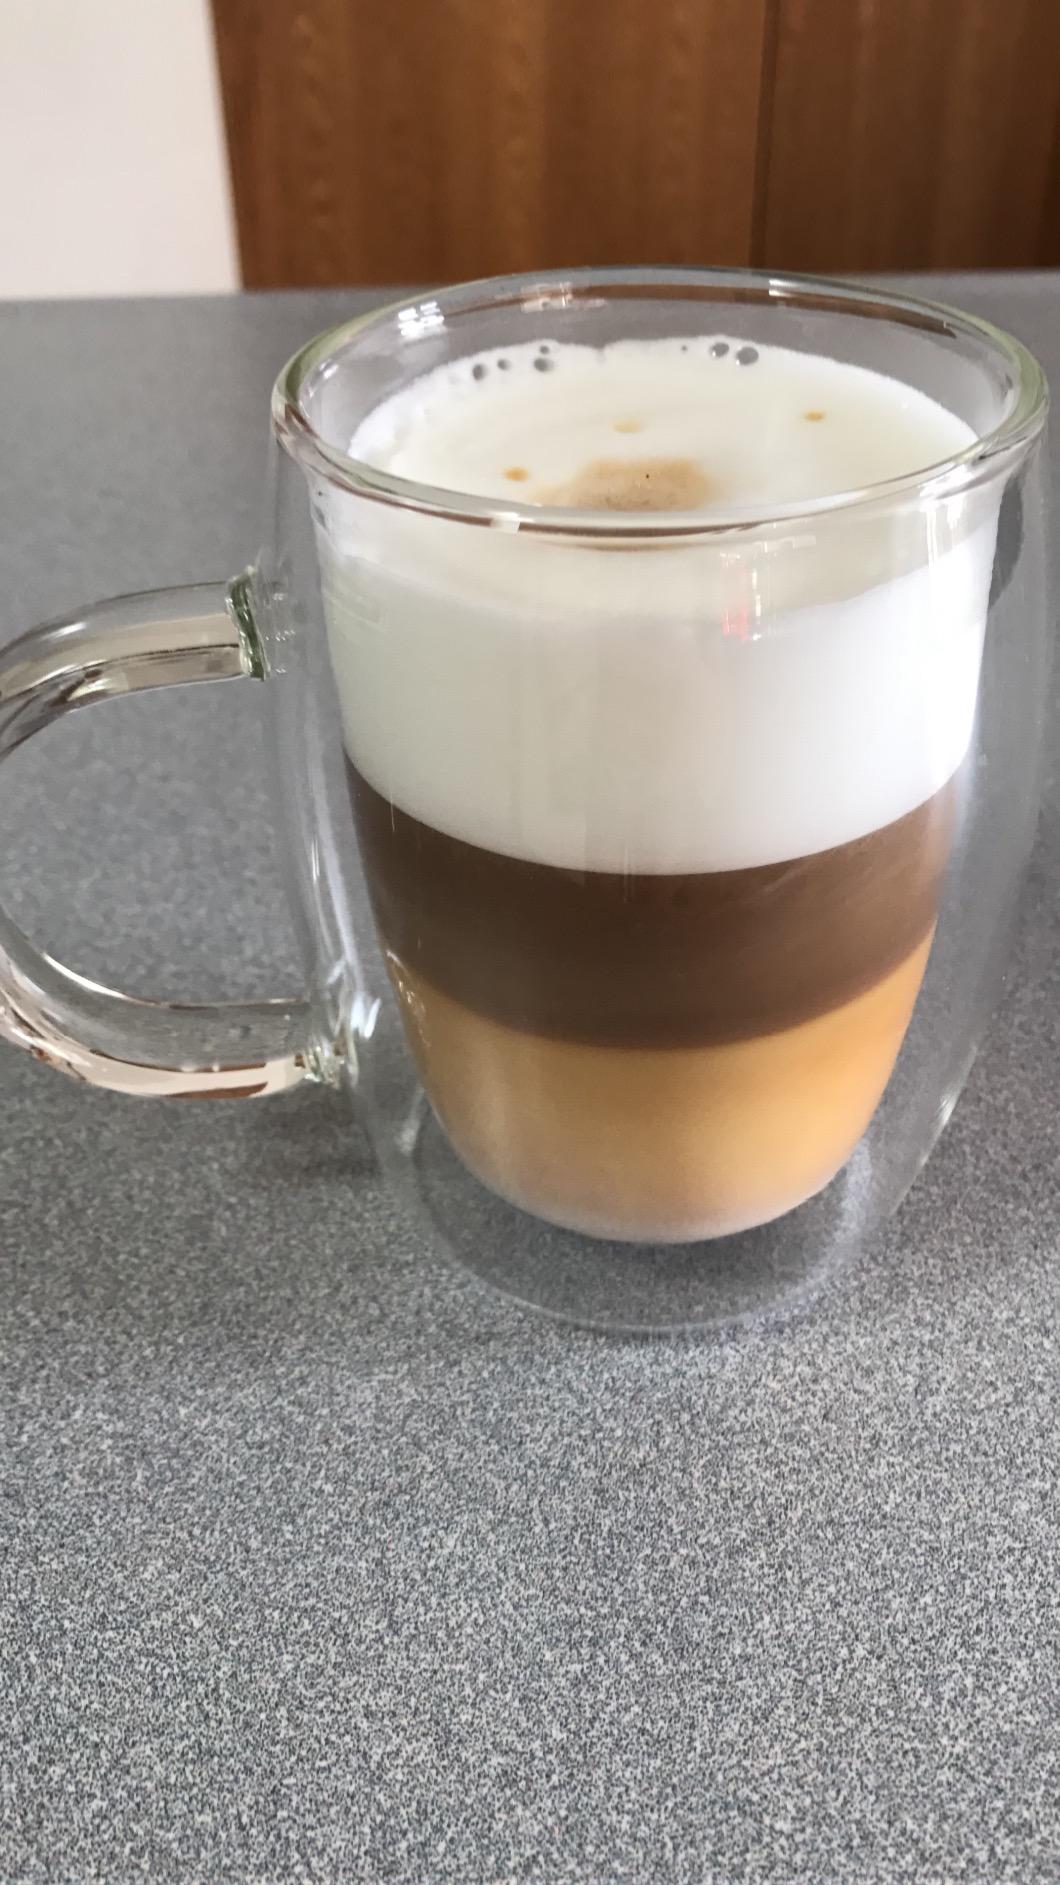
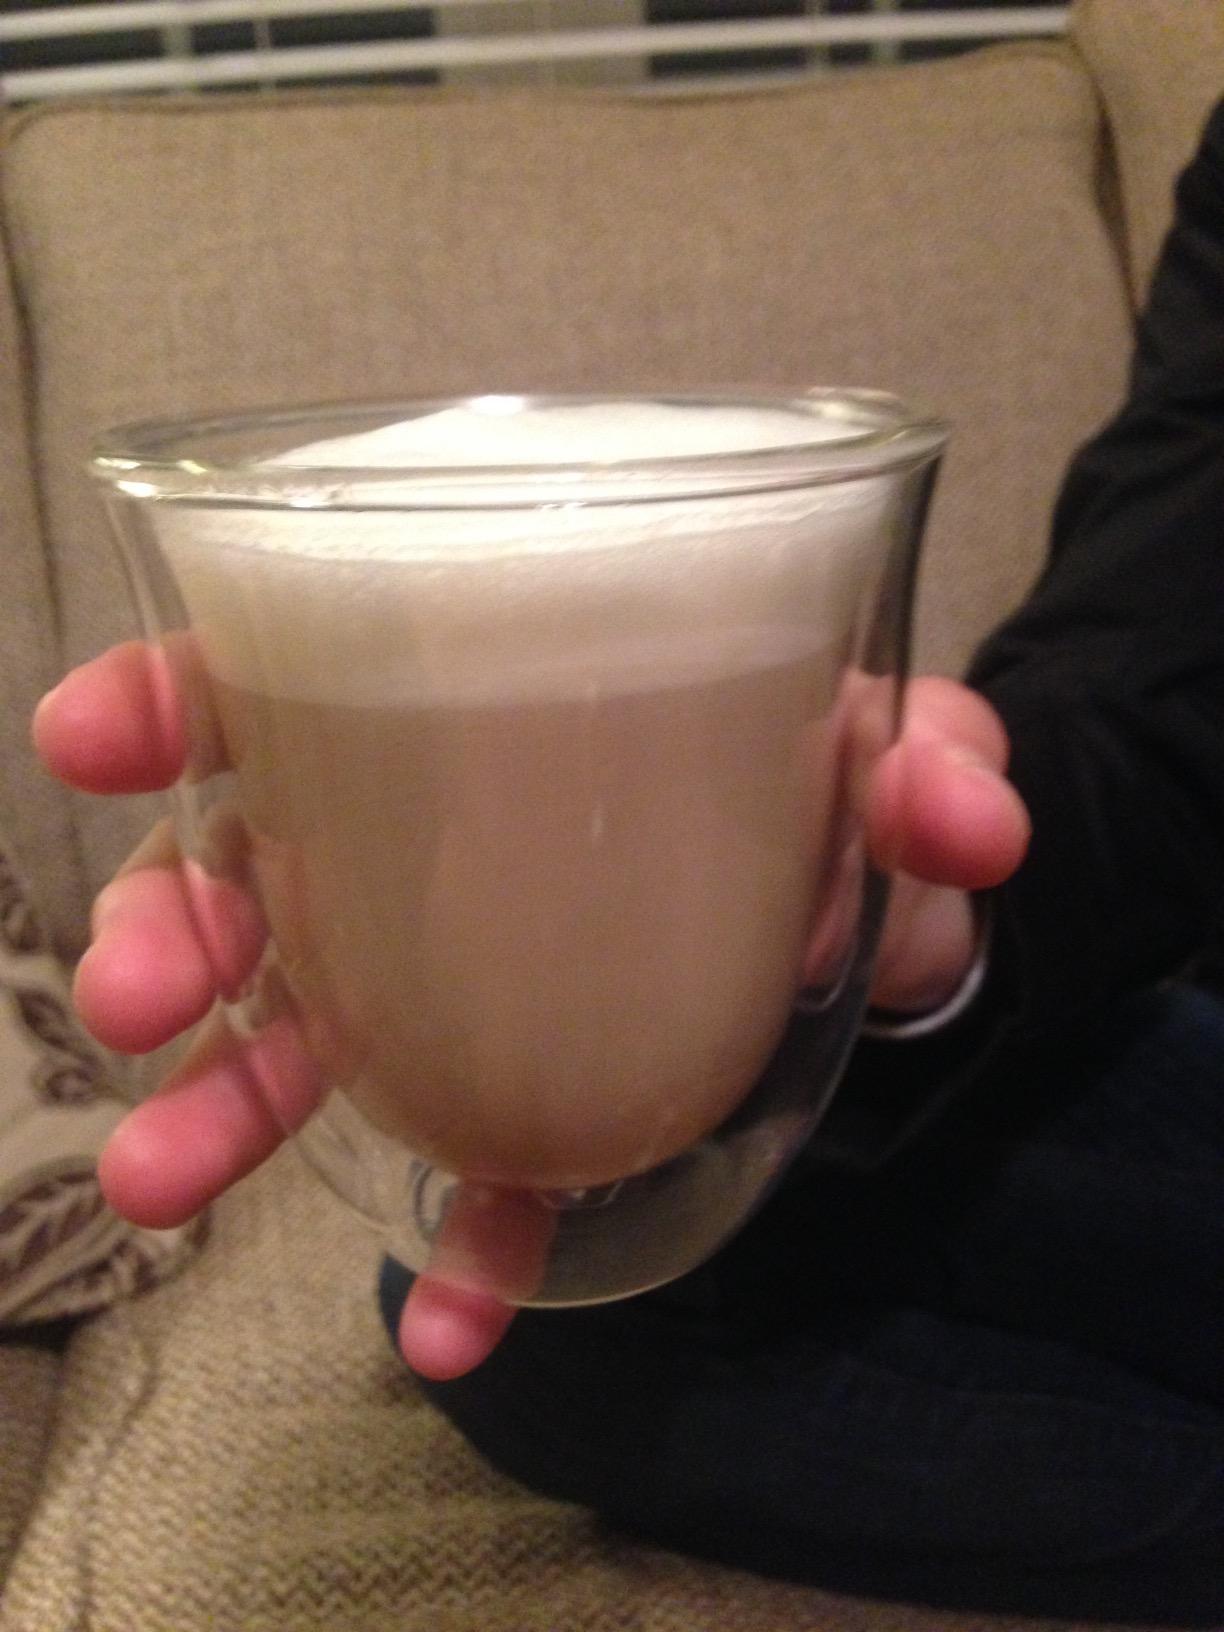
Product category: items_mug
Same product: no